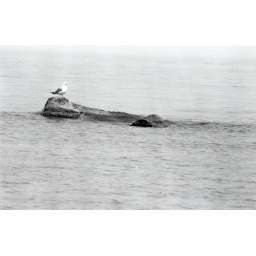
Seagull on a rock off the beach at Cary's parents' house in East Hampton, Long Island, New York.Summer, 1987